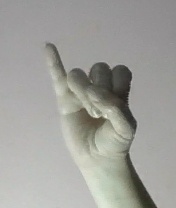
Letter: meem